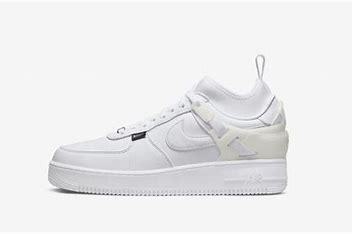
Brand: Nike
Model: Undercover